Audio search engine

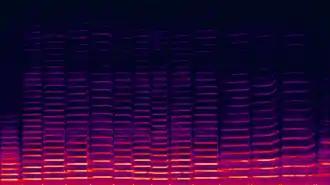
A spectrogram of the sound of a violin.

In audio search from audio, the user must play the audio of a song either with a music player, by singing or by humming to the computer microphone. Subsequently, a sound pattern, A, is derived from the audio waveform, and a frequency representation is derived from its Fourier Transform. This pattern will be matched with a pattern, B, corresponding to the waveform and transform of sound files found in the database. All those audio files in the database whose patterns are similar to the pattern searched will be displayed as search results.